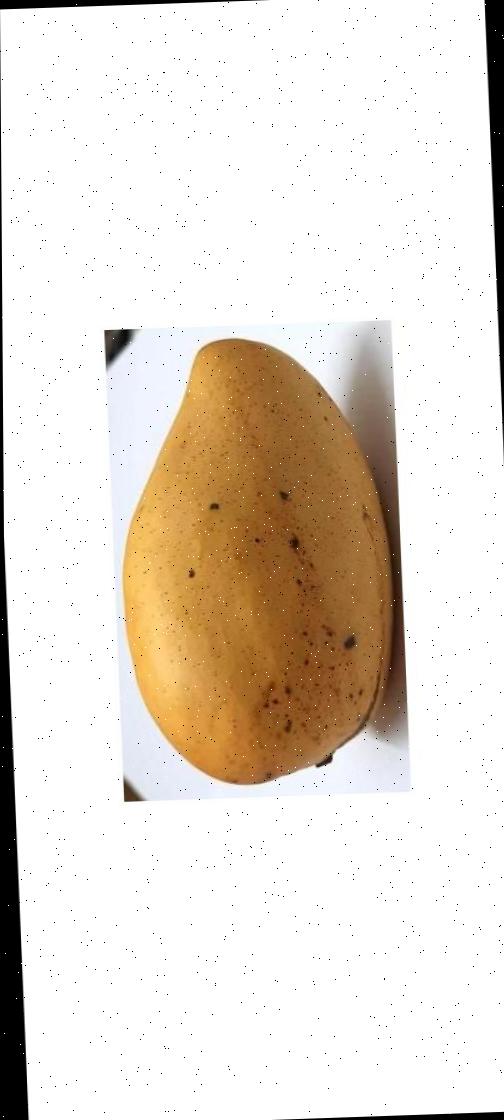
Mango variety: Katimon